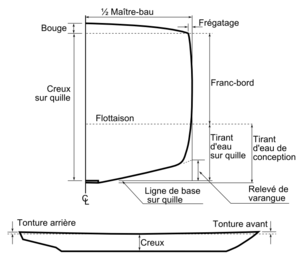
Divers éléments de la forme d'un navire.
Le bouge d'un bateau désigne la courbure transversale du pont ; la courbure longitudinale est appelée tonture. Il se mesure par la différence de hauteur entre le point le plus haut du pont et le point le plus bas au niveau du maître-bau. On parle parfois de cambrure, bien qu'il s'agisse d'un anglicisme formé à partir de camber.
Dans la marine, le franc-bord d'un navire est la distance verticale entre la ligne de flottaison et le pont principal. Cette hauteur est variable selon le déplacement.
La coque est le constituant premier d'un bateau : il forme le flotteur, c'est-à-dire l'élément assurant la flottabilité et l'étanchéité. Un bateau peut comprendre une seule coque ou plusieurs : un catamaran comprend deux coques, un trimaran trois, suivent les quadrimarans et les pentamarans. Sa rigidité provient notamment de sa forme courbe, propriété mécanique générale des coques.
La tonture d'un bateau désigne la courbure longitudinale du pont ; la courbure transversale est appelée bouge. Par extension, la tonture désigne la différence de hauteur entre le point le plus bas et le point le plus haut du navire.
Le frégatage est une des propriétés de la coque d'un navire. Le frégatage était à l'origine le lissage des formes afin d'affiner le passage dans l'eau. Actuellement, une coque est dite frégatée lorsque le haut de la muraille rentre vers l'intérieur ; la coque est dite « tulipée » dans le cas inverse, lorsque le pavois est évasé vers l'extérieur.